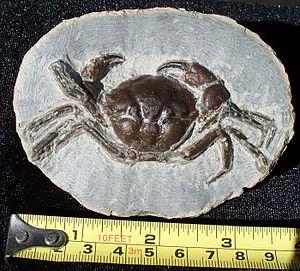
Les Tumidocarcinidae sont une famille de crabes fossiles. Elle comprend onze espèces dans neuf genres connus du Miocène à l'Éocène.